Mount maker

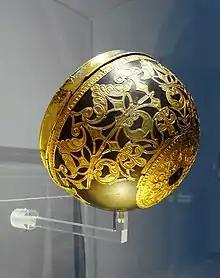
Ornamental gold mounts

The primary responsibility of a mount maker is to provide safe and stable structural supports (also called mounts, brackets, or armatures) for a wide variety of cultural materials such as furniture, ceramics, paintings, sculptures, clothing, jewelry, aircraft, and machinery to be placed in storage, transported to another location, or for exhibition. Providing form and stability alleviates stress placed on an object, "thereby preventing distortions, creasing, and eventual structural damage." A successful mount will keep objects from moving in the event that an object's exhibit case is bumped or otherwise disturbed in addition to allowing visitors to view and interpret an object in new and unobtrusive ways. The object should be the subject of the viewer's attention, not the mount; allowing as much visual access as possible.